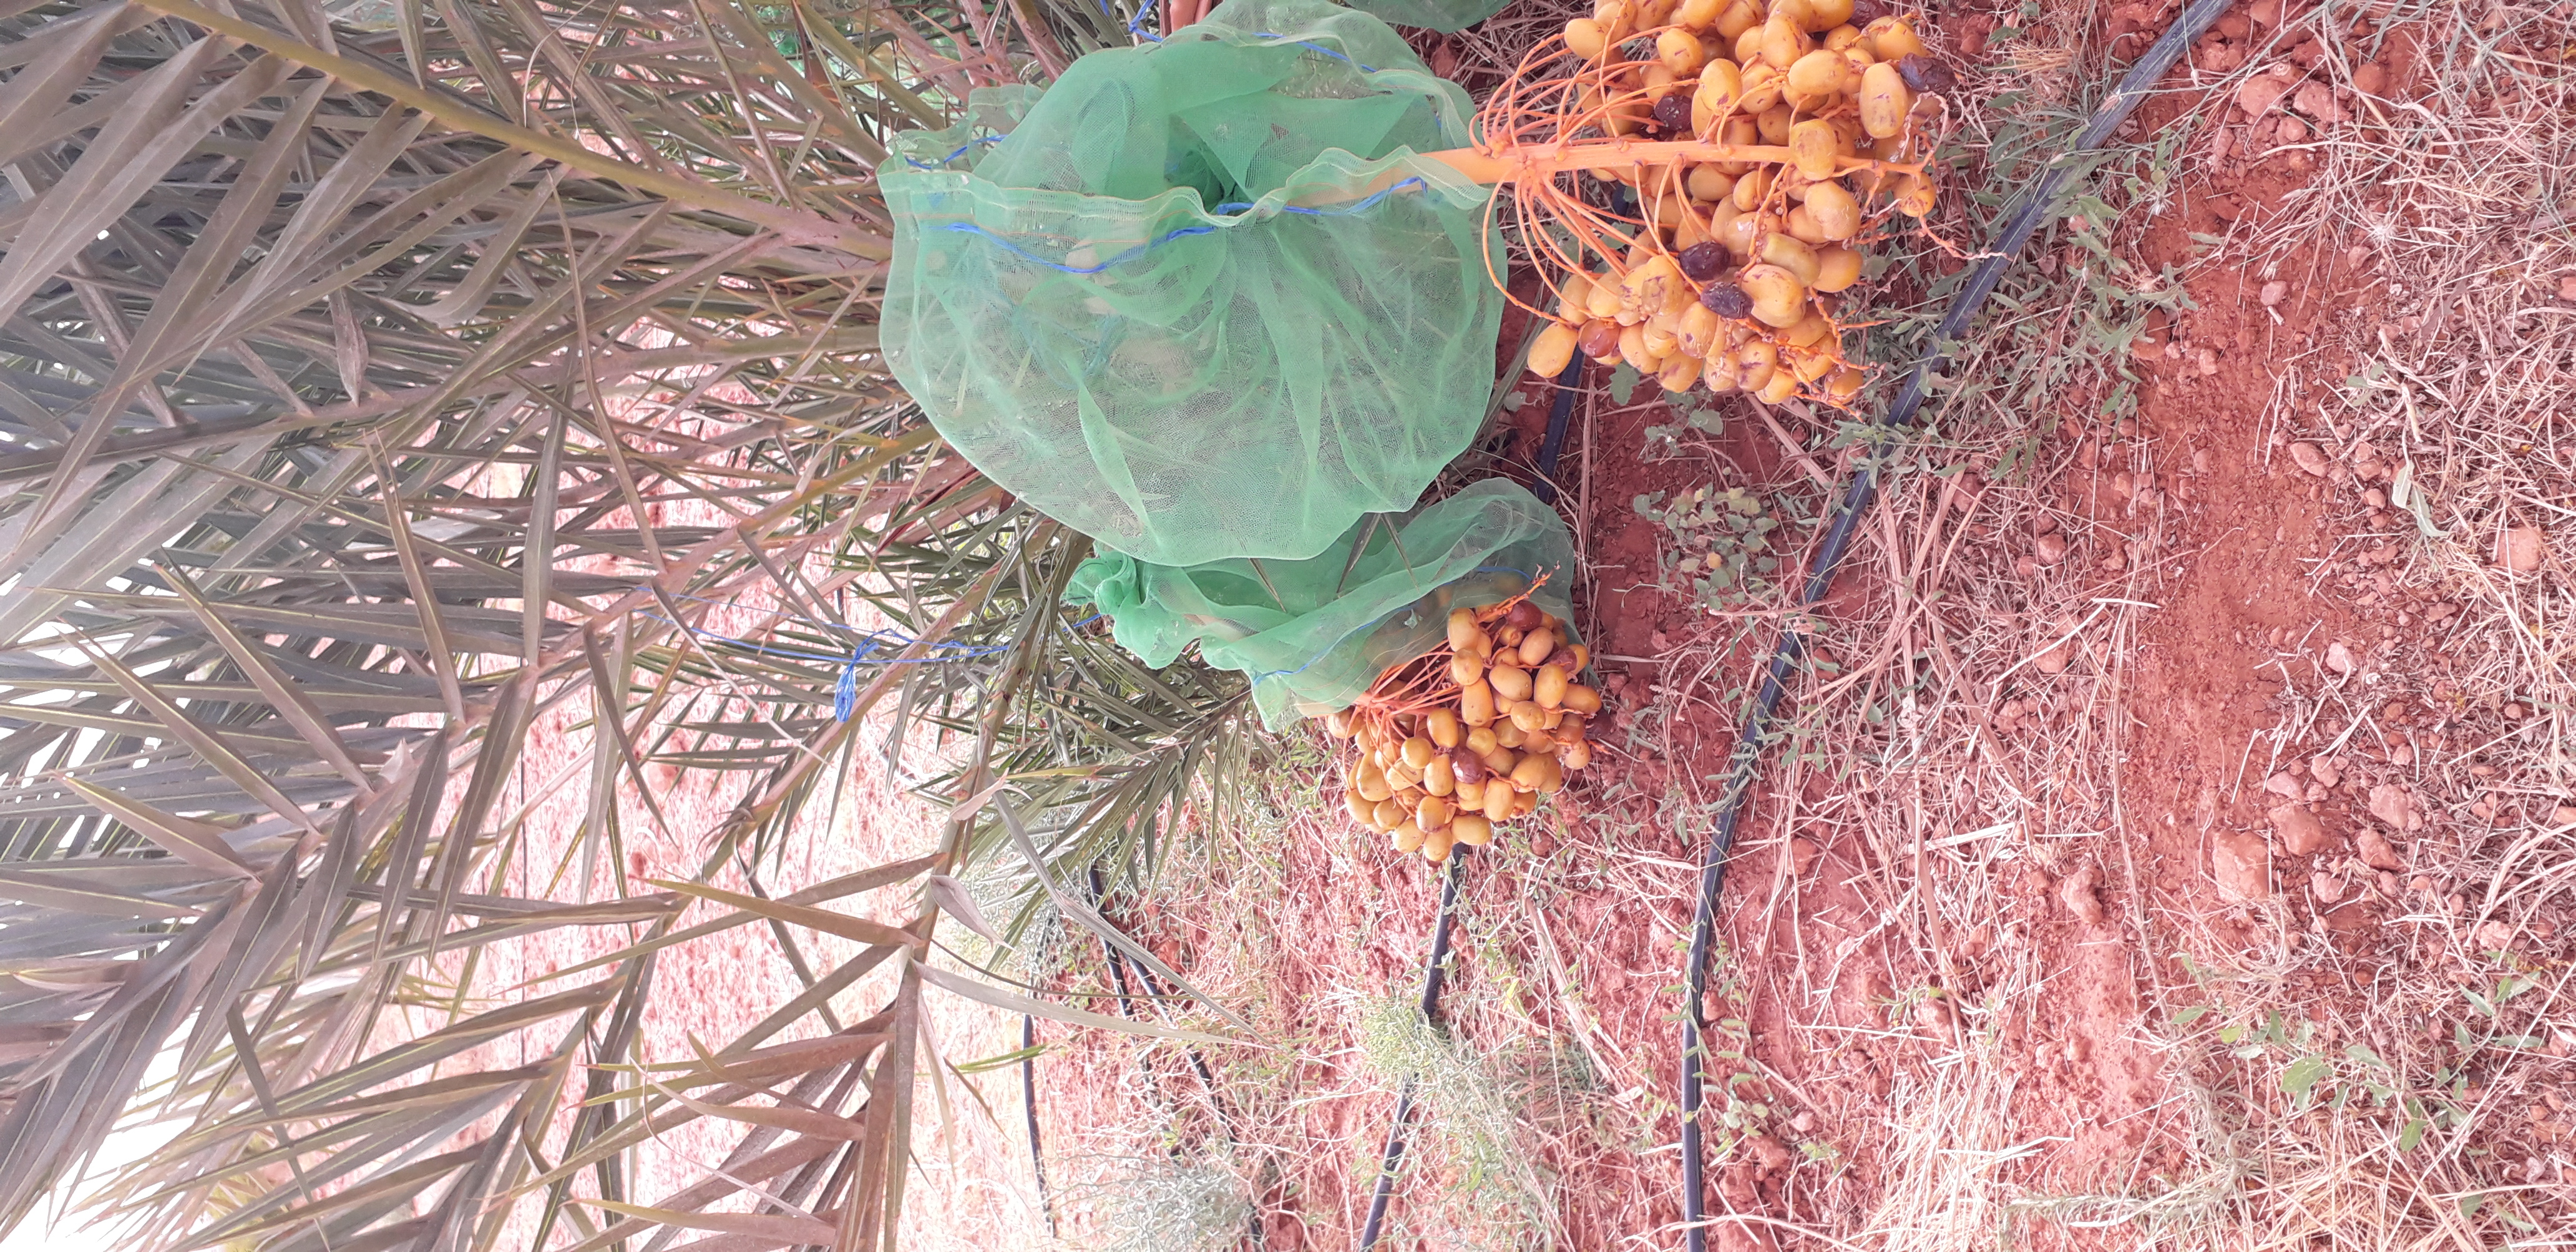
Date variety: Boufagous